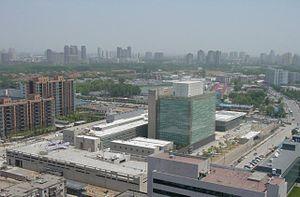
L'ambassade des États-Unis en Chine est la représentation diplomatique des États-Unis auprès de la République populaire de Chine. Elle est située au nᵒ 55 Anjialou Road à Pékin, la capitale du pays, et son ambassadeur est, depuis 2017, Terry Branstad.
Voici les représentations diplomatiques des États-Unis à l'étranger :